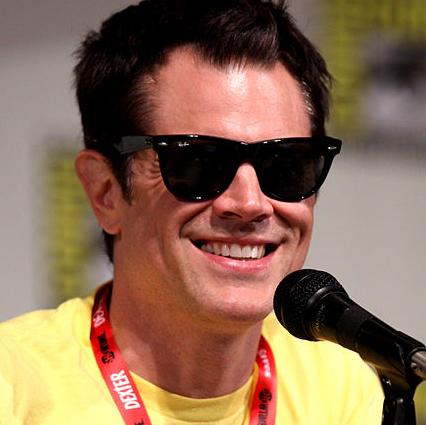
Age: 39